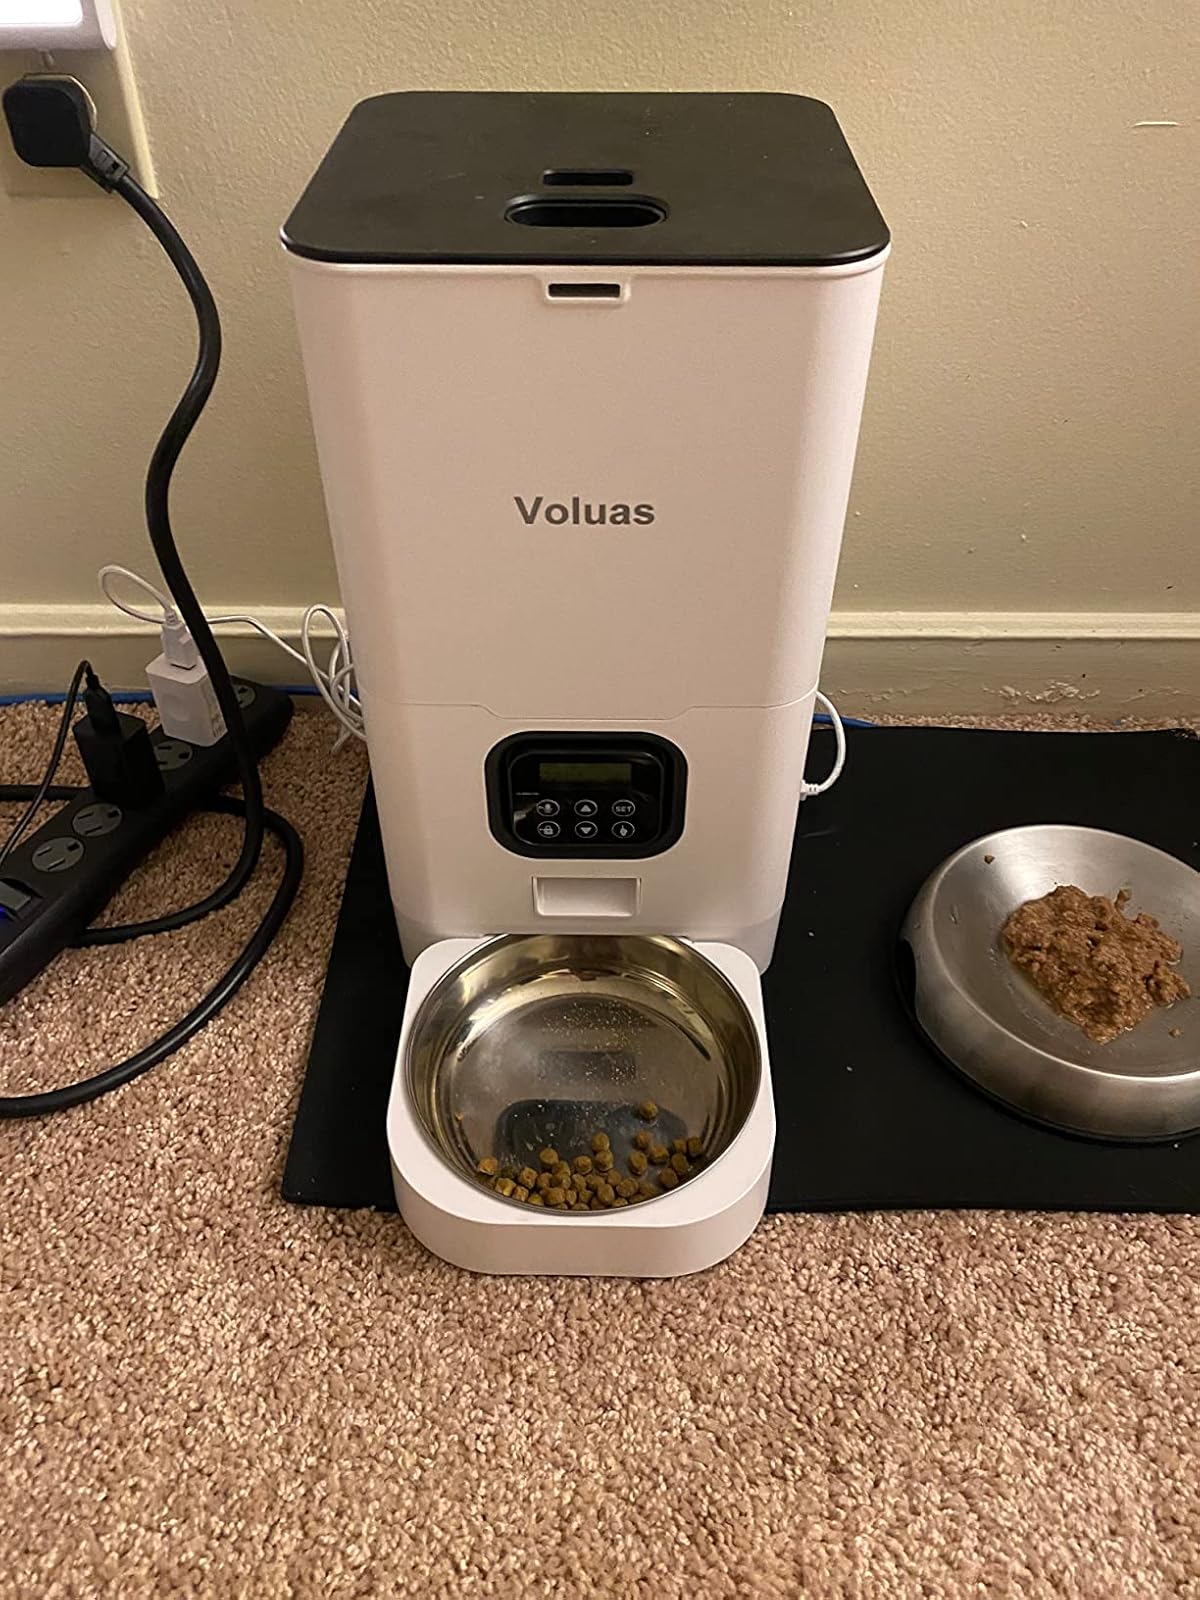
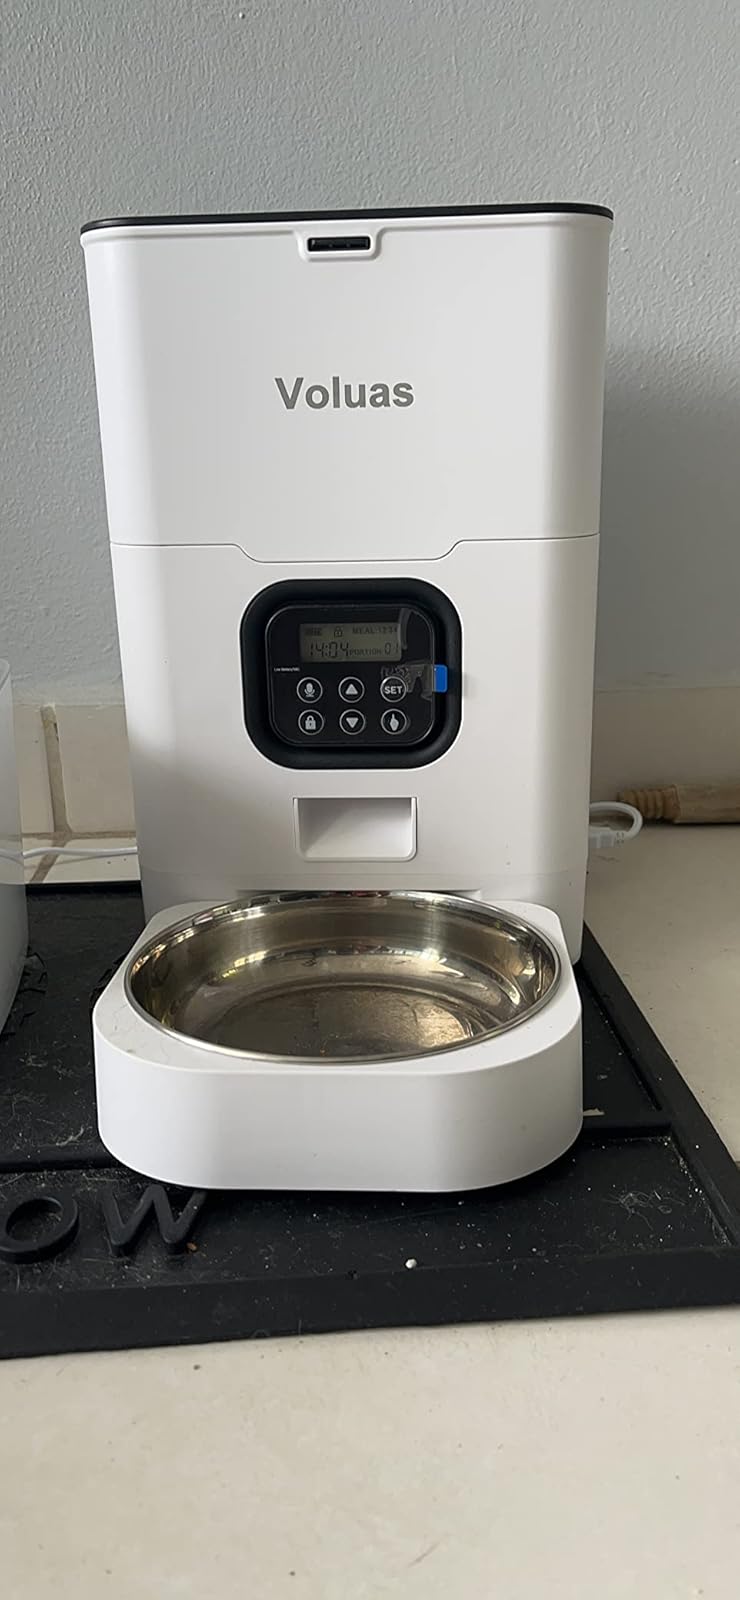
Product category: items_feeder
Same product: yes